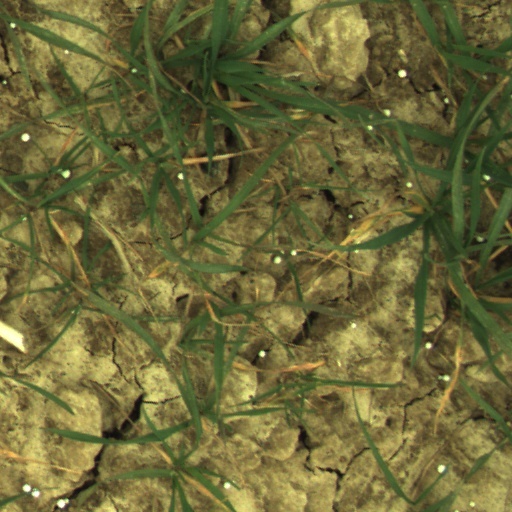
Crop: wheat